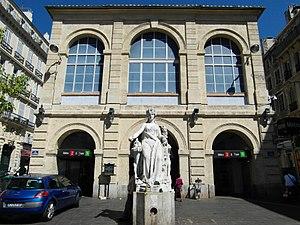
Noailles est un quartier du 1ᵉʳ arrondissement de Marseille situé en centre ville, près de la Canebière.
La Compagnie du chemin de fer de l'Est-Marseille est créée en 1891 pour construire et exploiter une ligne de tramway dans la Ville de Marseille. Elle disparait en 1904, ses actifs rachetés par la Compagnie générale française de tramways.
La gare de Noailles ou gare de l'Est est une station de tramway et de métro du 1ᵉʳ arrondissement de Marseille. Elle est desservie par la ligne 2 du métro et la ligne 1 du tramway. Elle est en correspondance avec l'arrêt Canebière-Garibaldi de la ligne 2 du tramway.